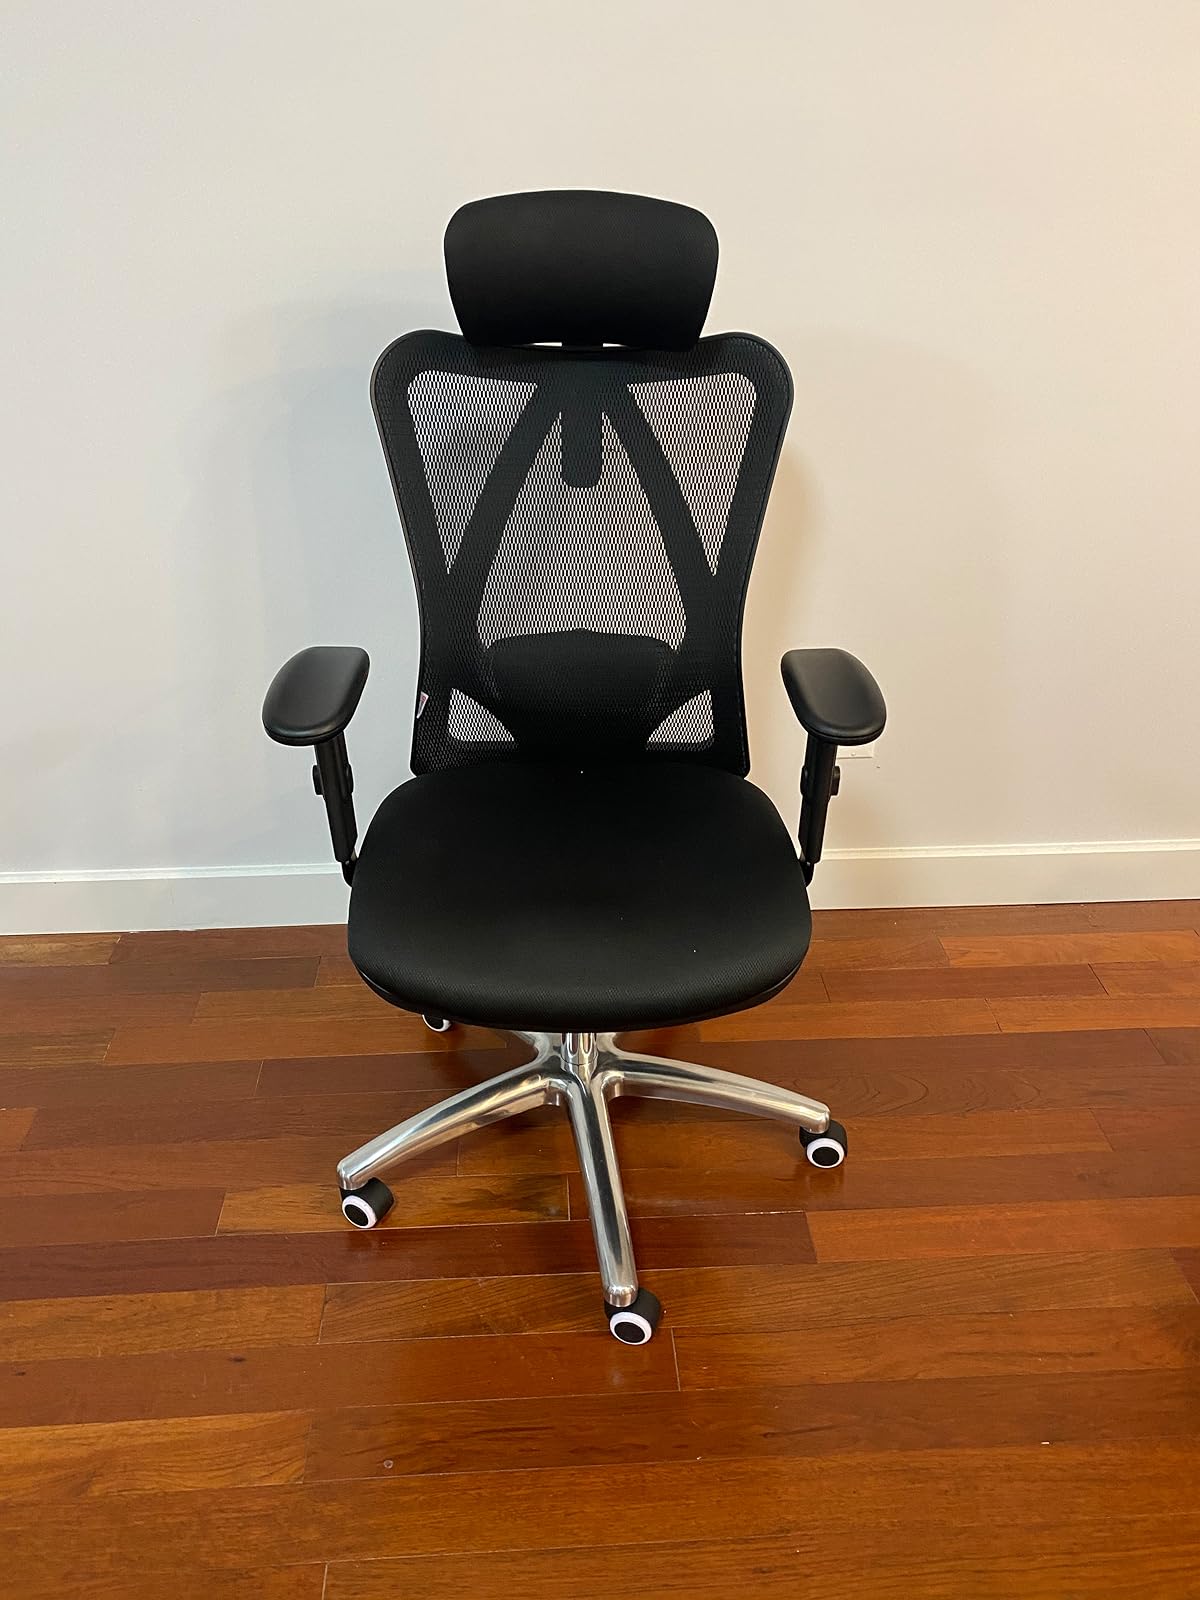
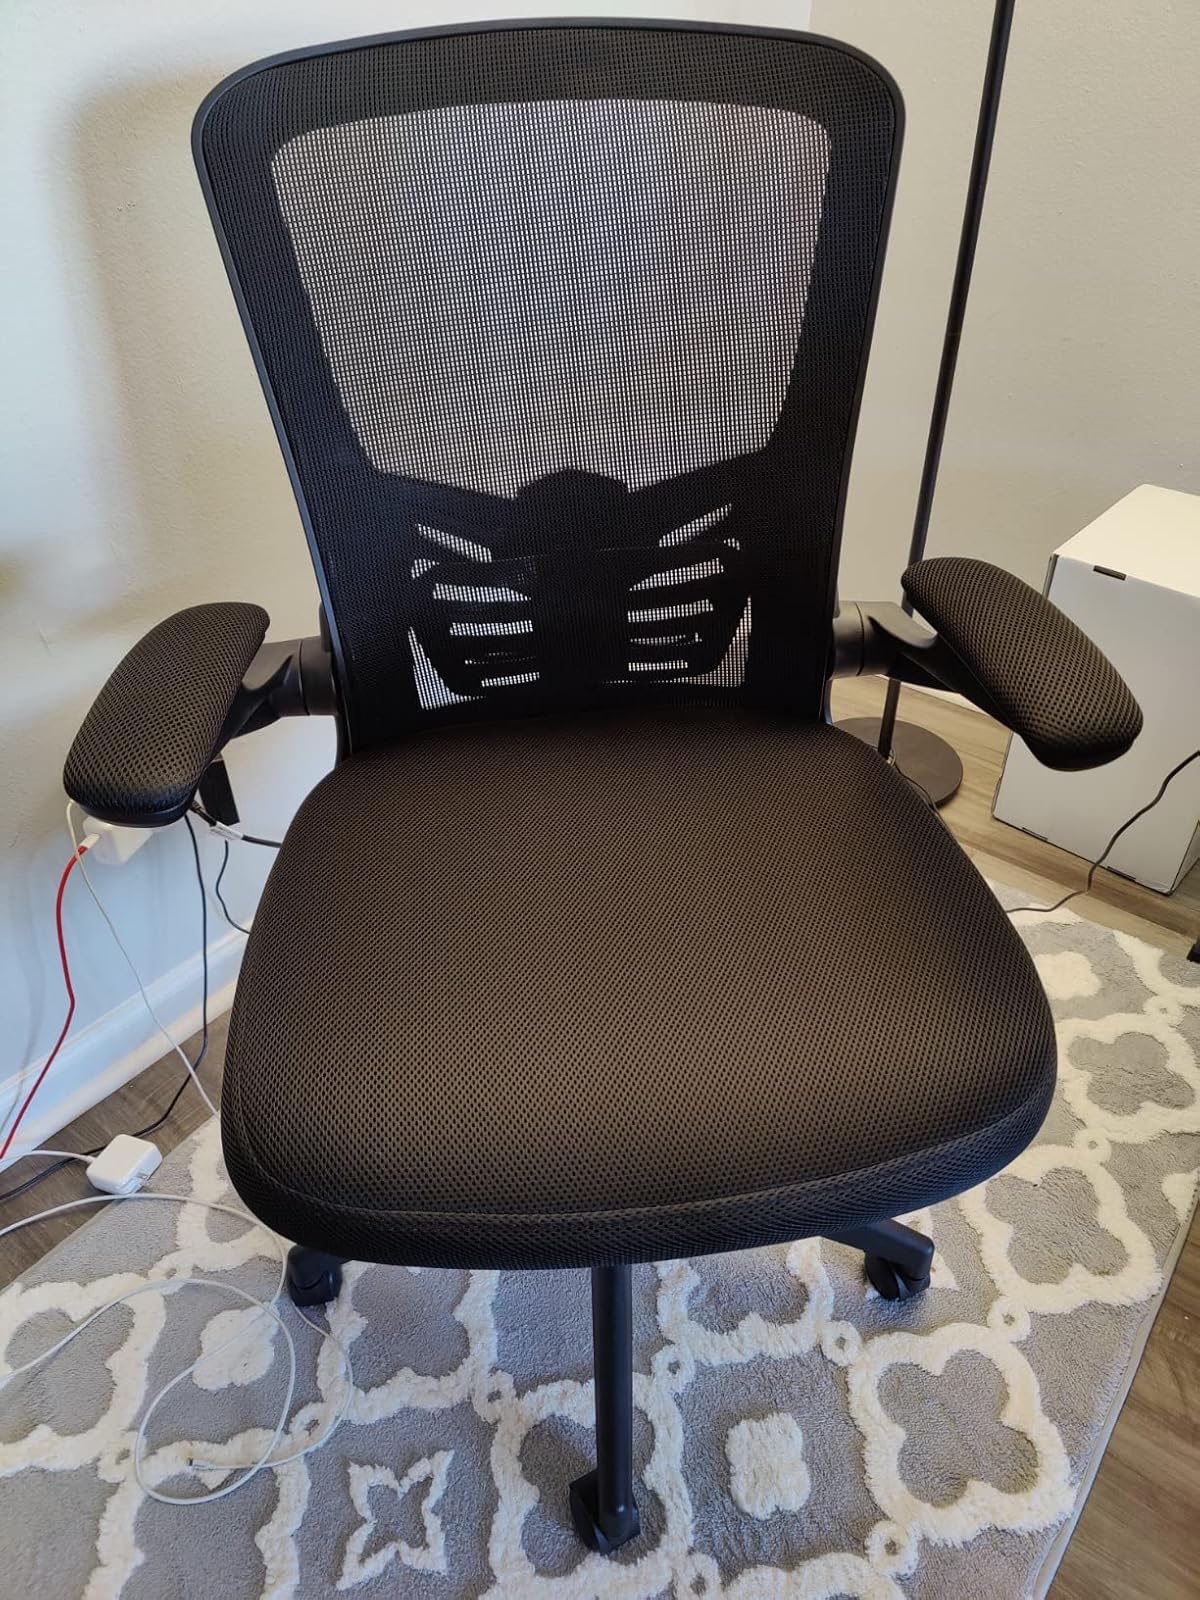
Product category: items_chair
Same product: no